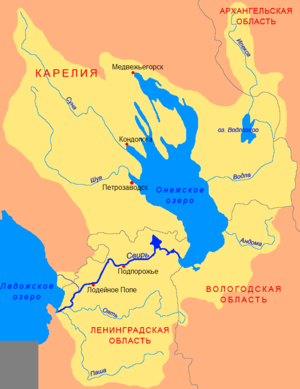
Svir
Svir er en flod i den nordøstlige del af Leningrad oblast i Rusland. Den løber fra Onegasøen vest på til Ladogasøen, og forbinder dermed de to største søer i Europa. Svir er den største flod, som har sin udmunding i Ladoga.